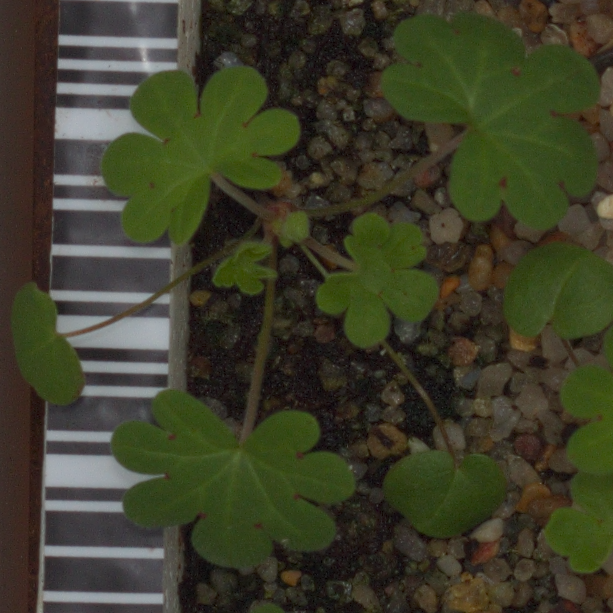
Label: smallflowered_cranesbill